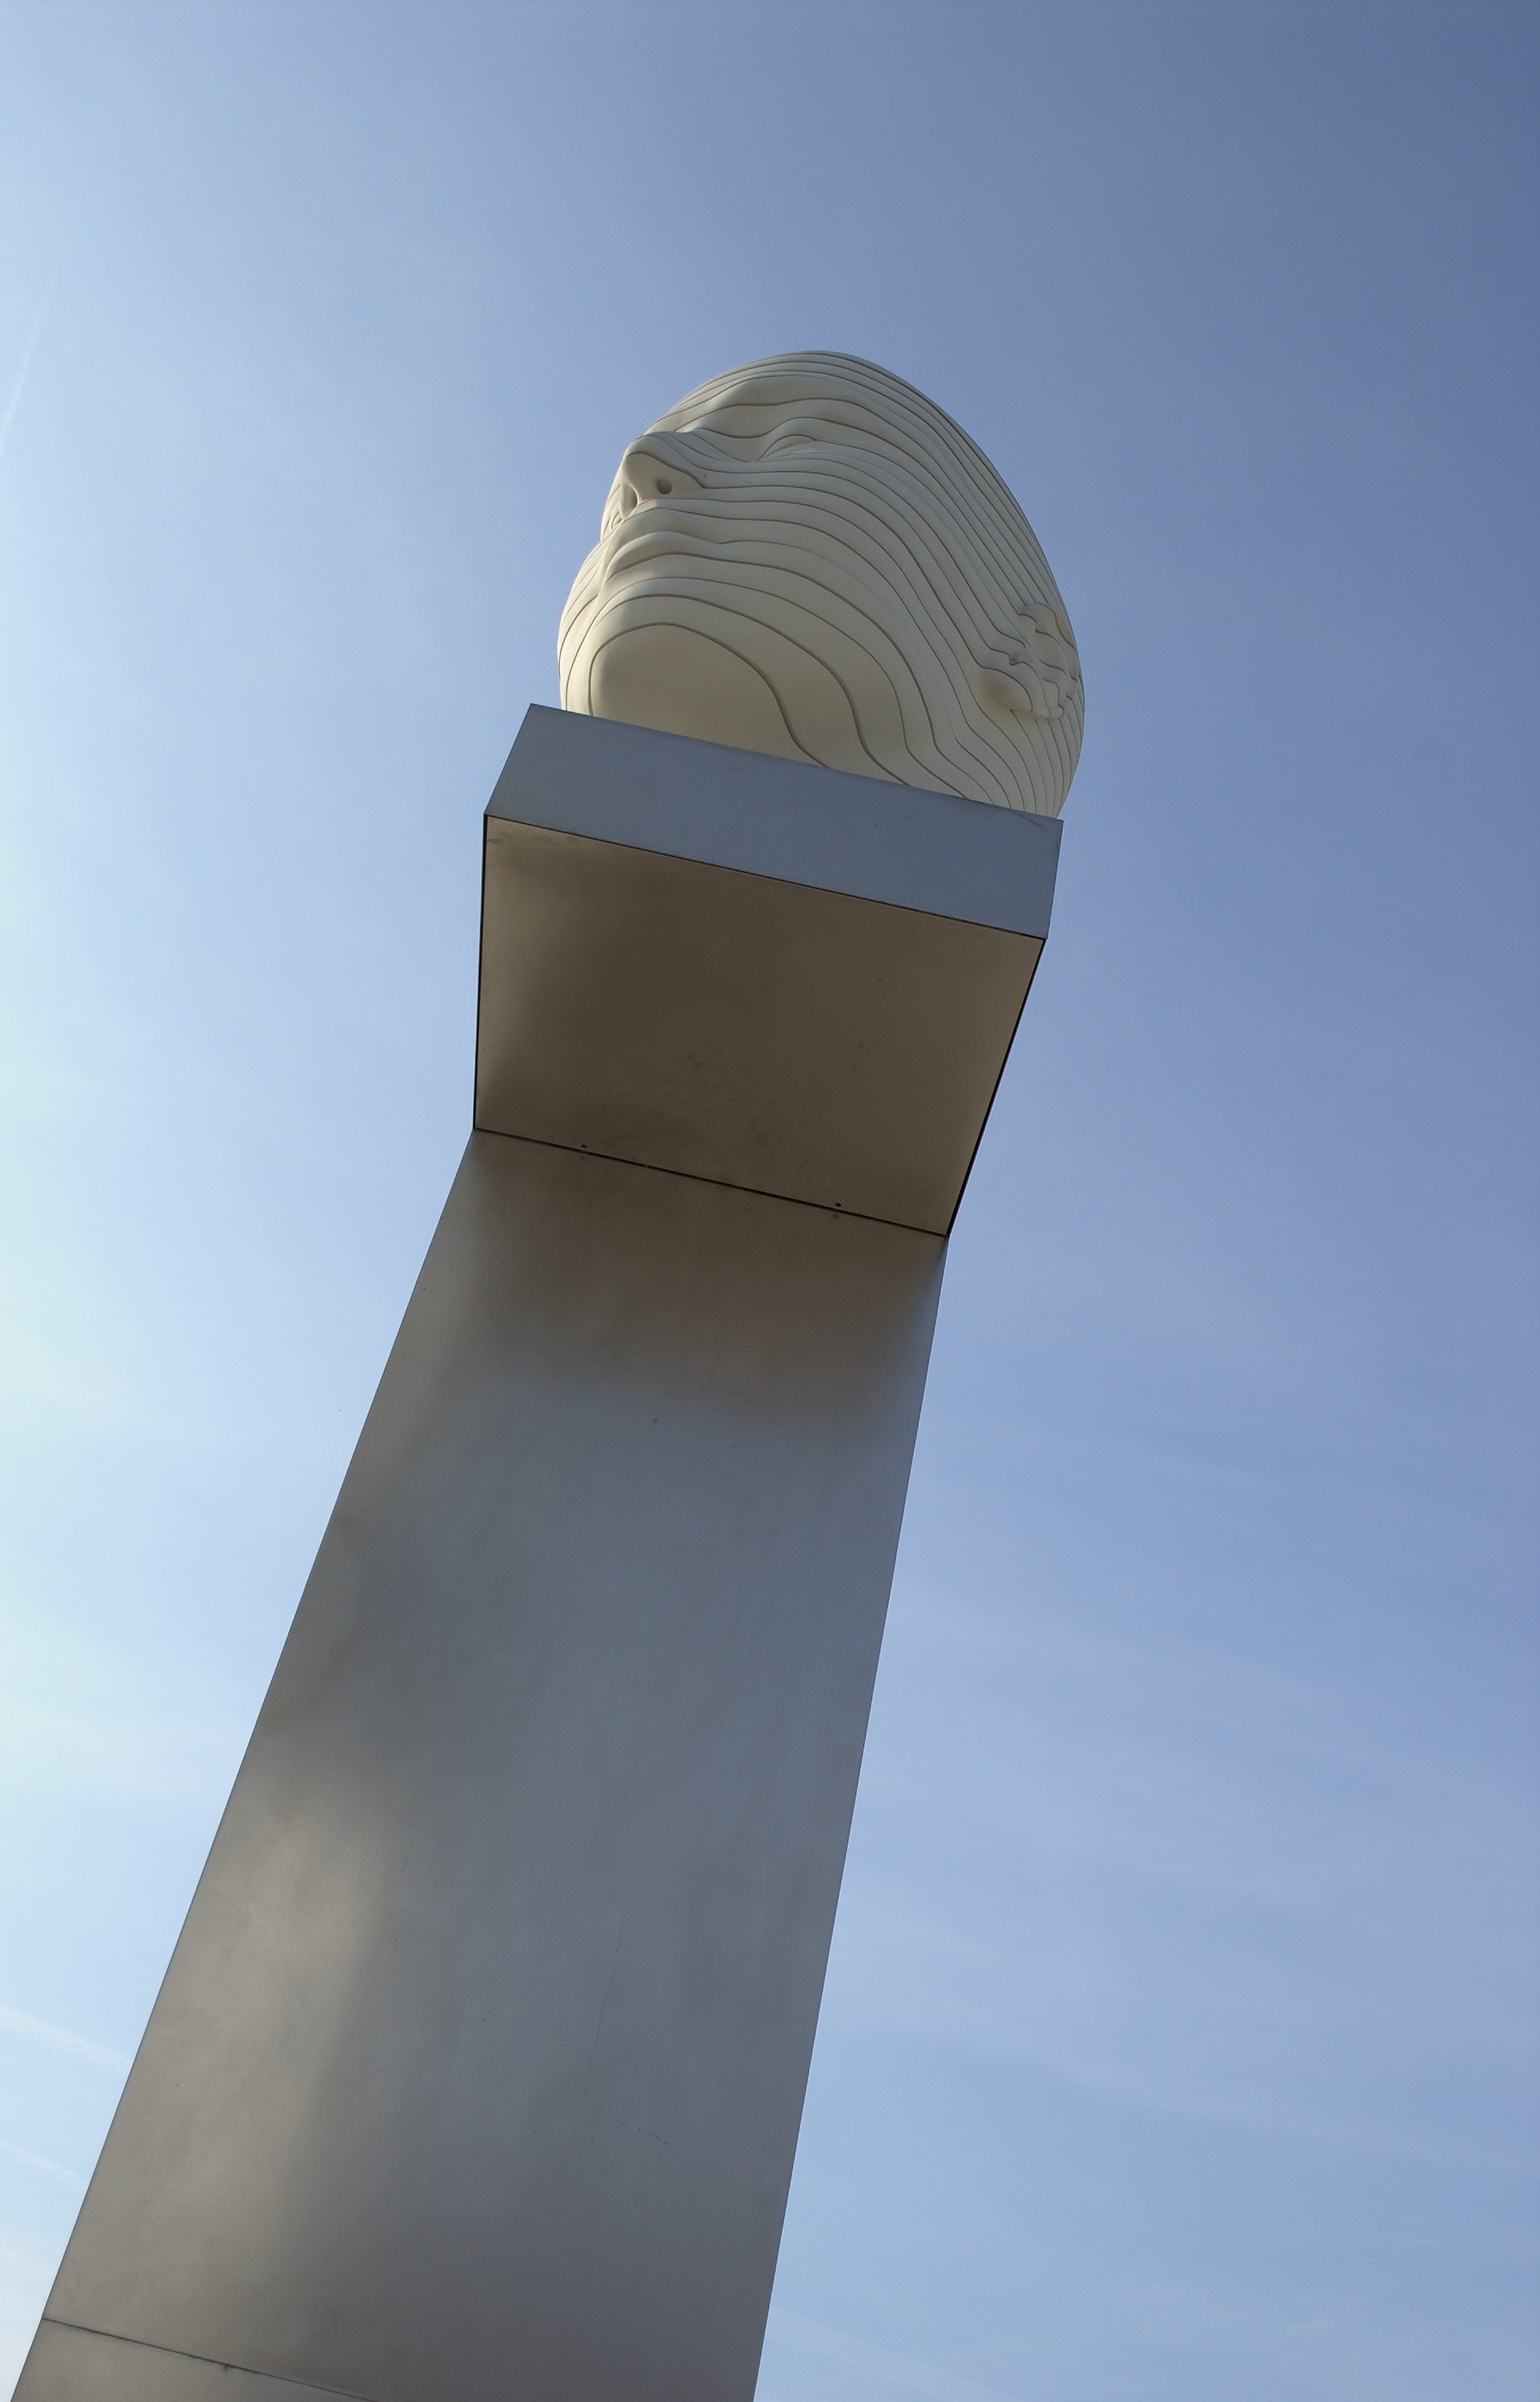
wing, wind, monument, tower, sculpture, 2011, rawtherapee, germany, deutschland, berlin, pentax, 20mm, lenstagged, steffenzahn, k100d, justpentax, iamflickr, cosina, voigtlander, skopar, colorskopar, cv20, colorskopar20mmf35slii, 20mmf35slii, voigtlander20mm, cv2035, skopar20mmf35, adlershof, monolith, cosinavoigtl nder, cosinavoigtl ndercolorskopar20mmf35, voigtl nder20mmf35colorskoparslii, voigtl nder20mmf35, atmosphere of earth